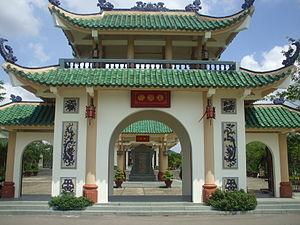
Le temple de Tran Bien est un temple confucéen du Viêt Nam situé à Biên Hòa dans la province de Đồng Nai.